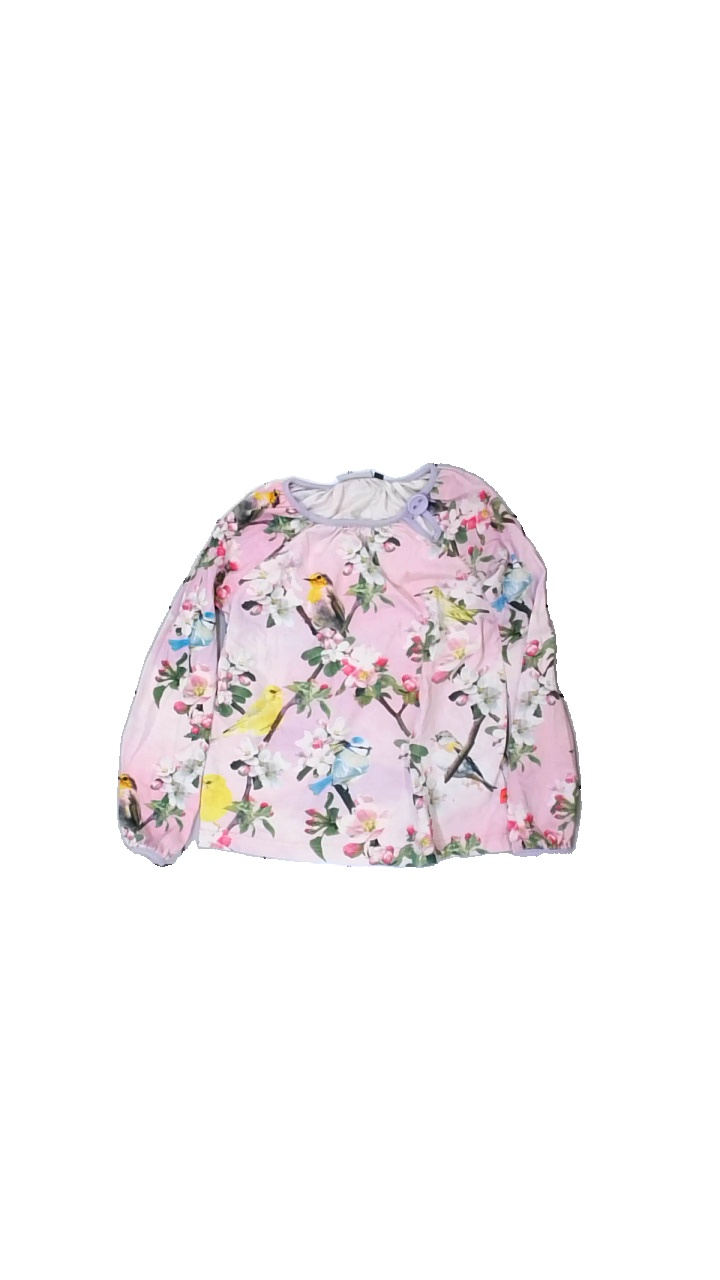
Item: Top (Children)
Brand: Molo
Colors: Pink, Yellow, Blue, Multicolor
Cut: Regular, C-collar
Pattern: Floral print
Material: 100% cotton
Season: All
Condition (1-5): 3
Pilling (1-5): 3
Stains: Minor
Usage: Export
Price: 50-100